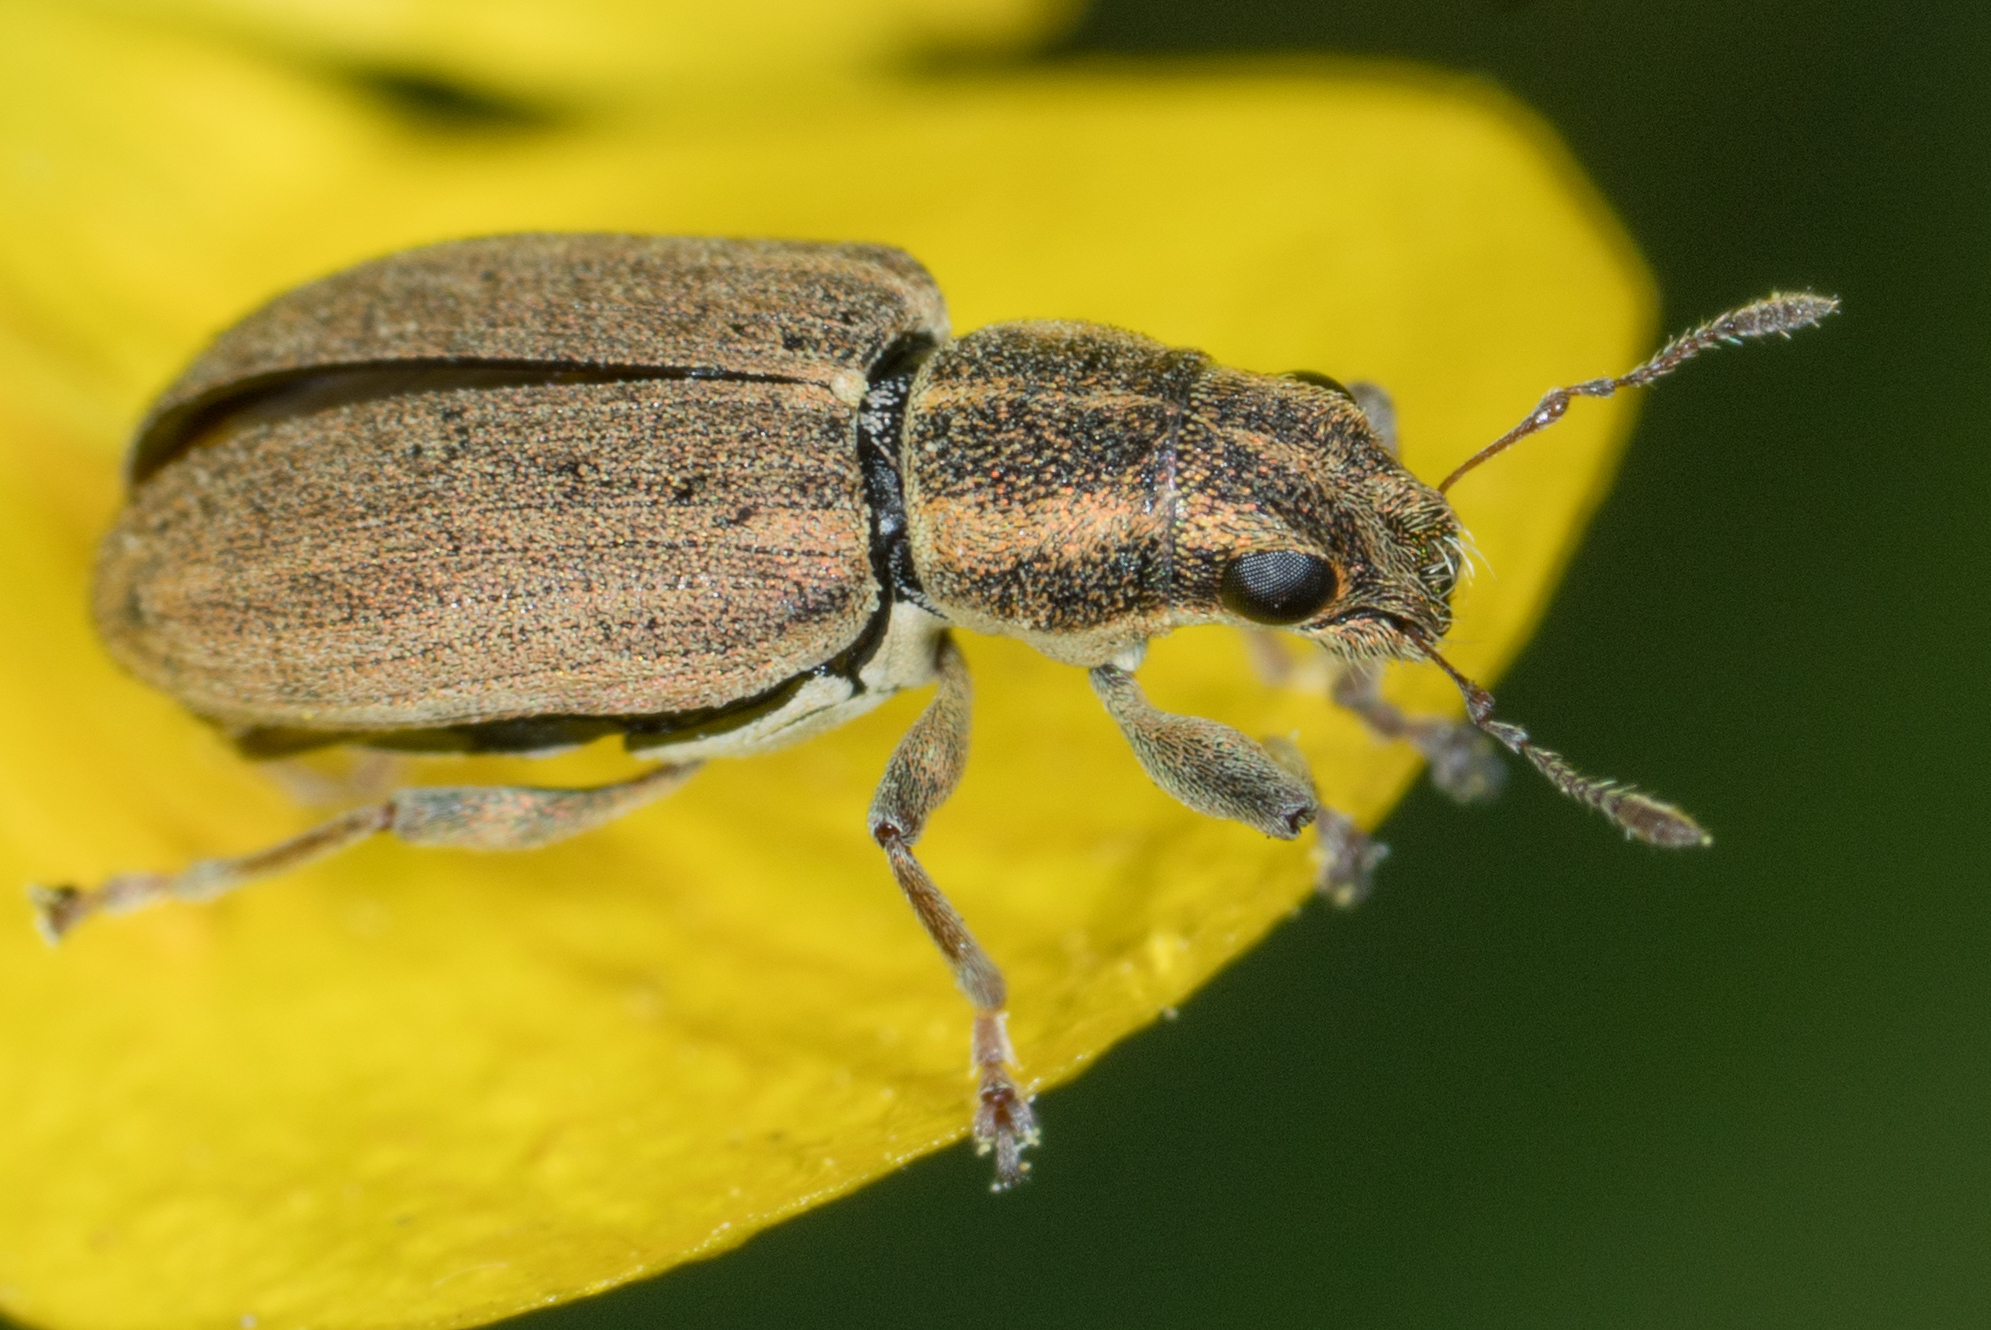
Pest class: pea_leaf_weevil